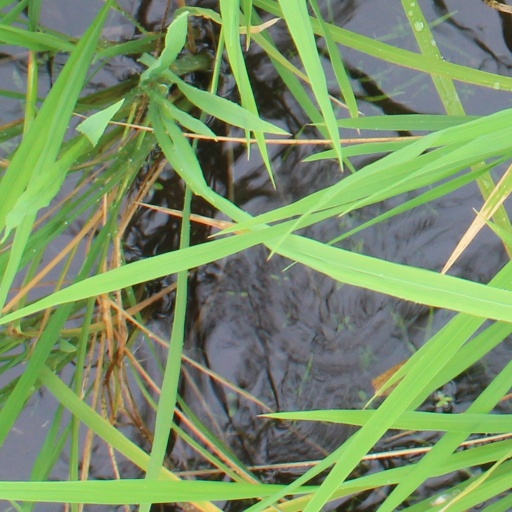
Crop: rice